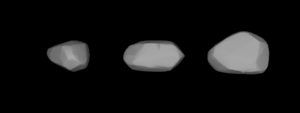
(2957) Tatsuo est un astéroïde de la ceinture principale découvert le 5 février 1934 par l'astronome allemand Karl Wilhelm Reinmuth. Le lieu de découverte est Heidelberg. Sa désignation provisoire était 1934 CB1.